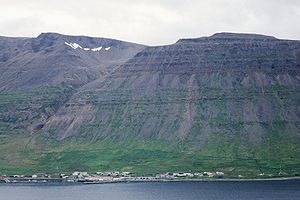
Islands byer og bygder
Súðavik
Islands byer og bygder